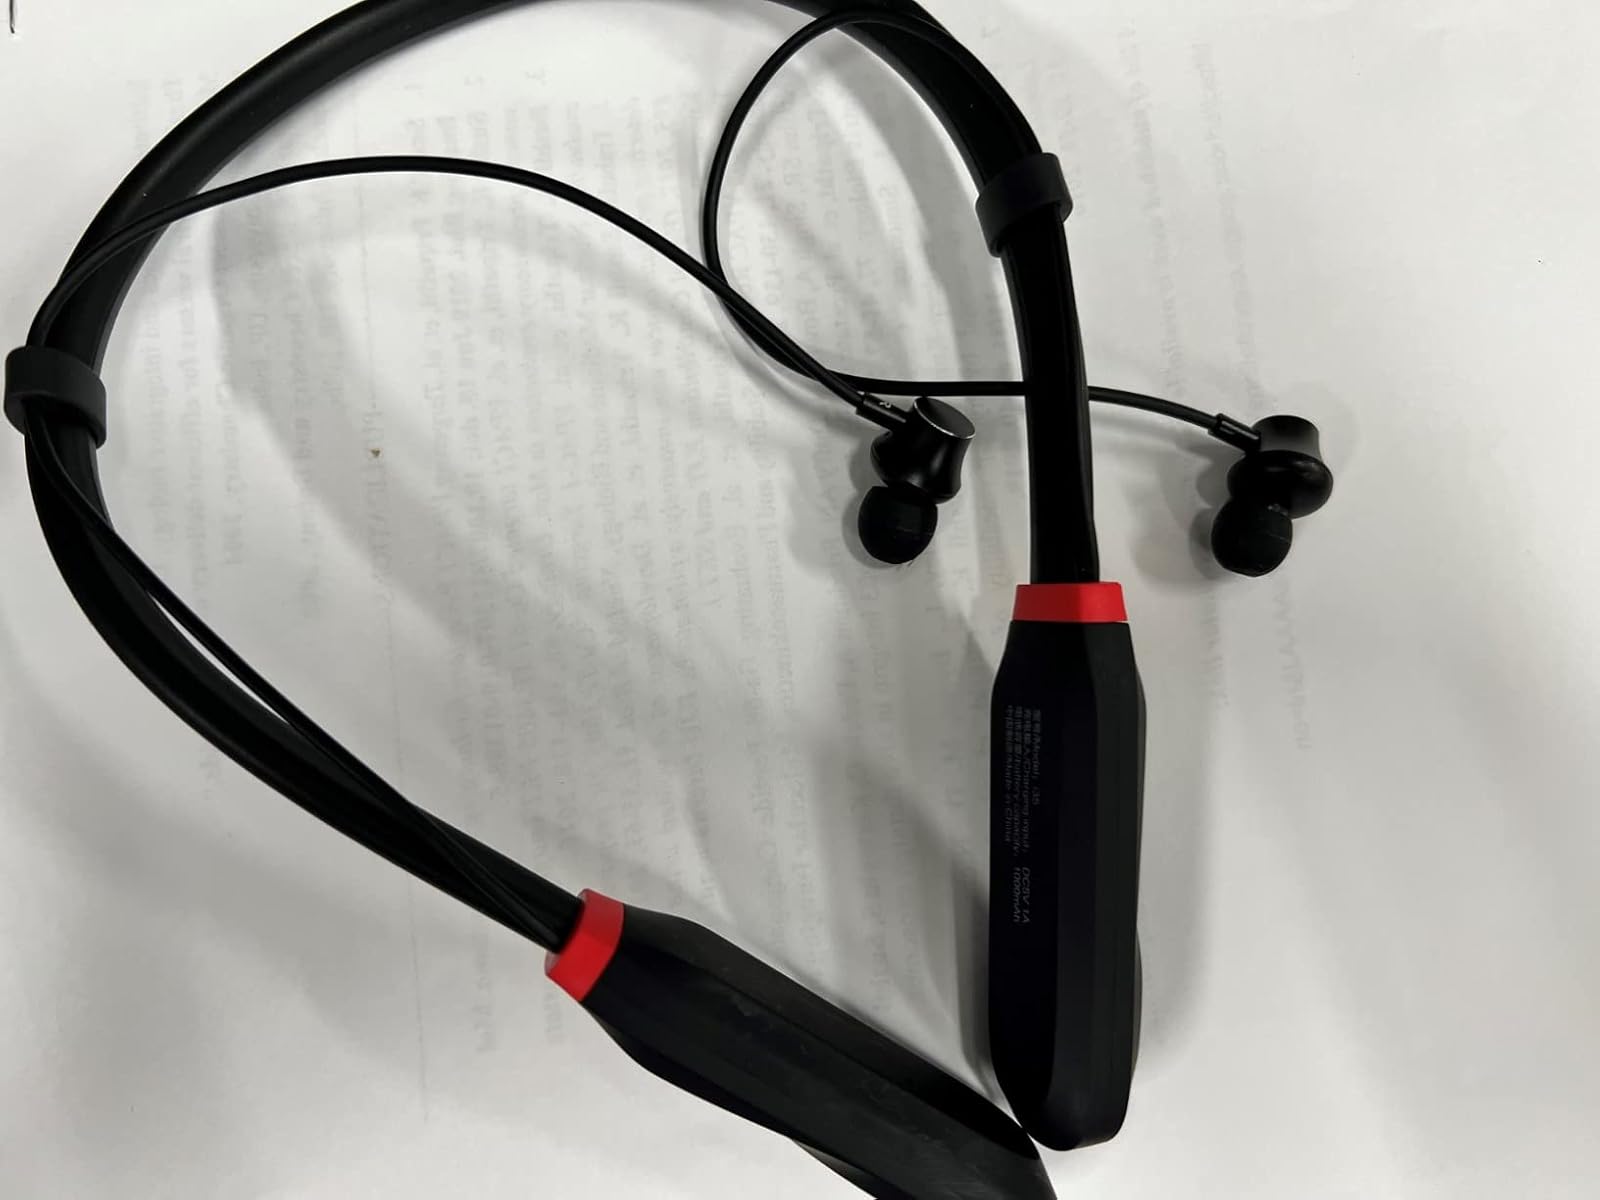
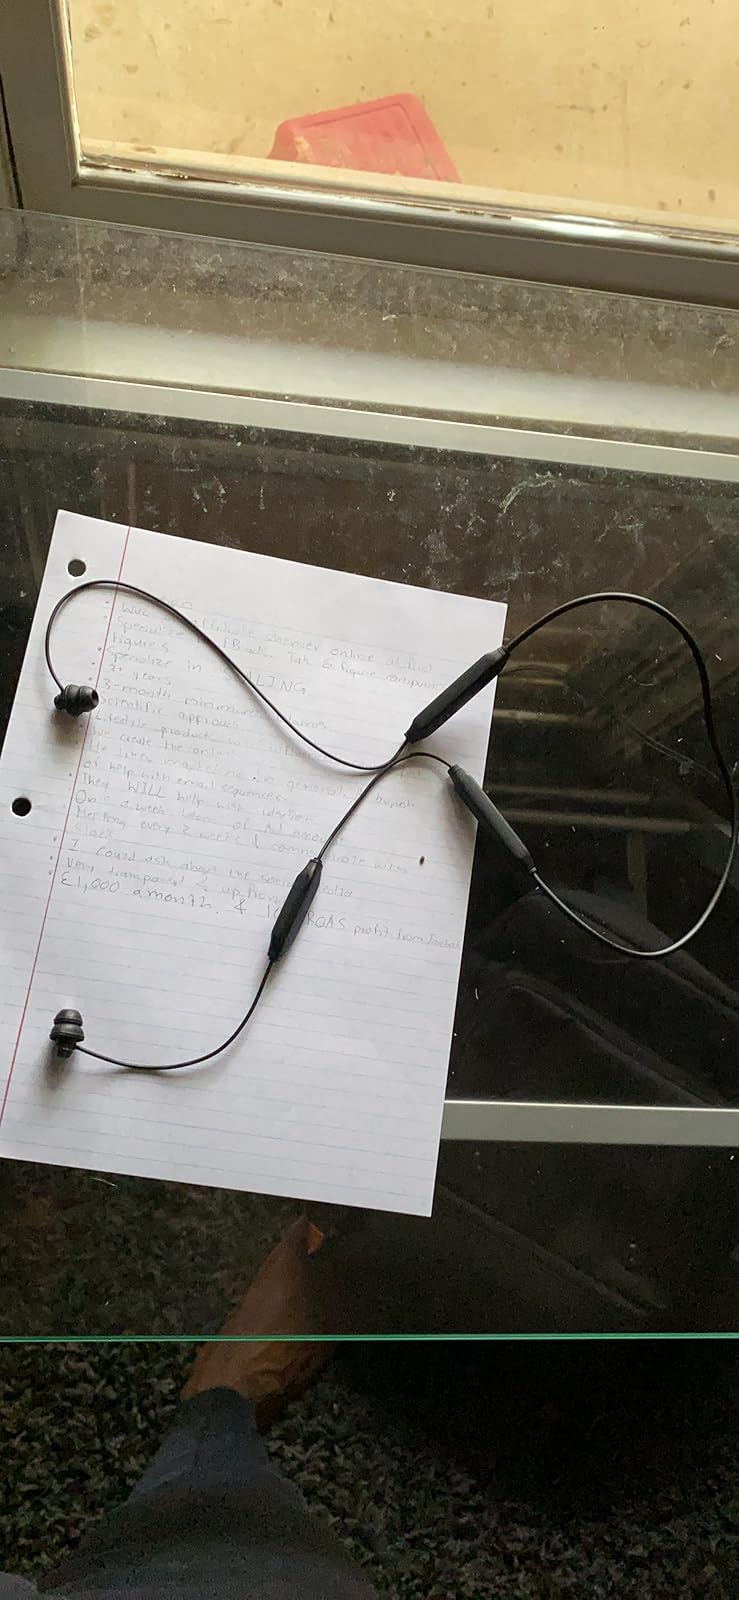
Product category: earbuds
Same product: no